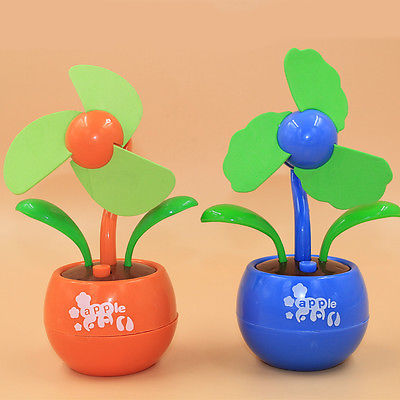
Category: fan